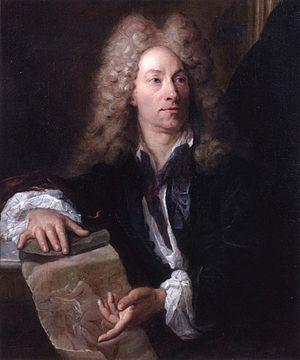
Louis de Boullogne II, dit Boullogne fils ou Boullogne le Jeune, né en 1654 à Paris où il est mort le 21 novembre 1733, est un peintre français.